International Book Year

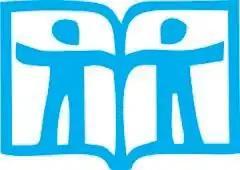
Logo

1972 was proclaimed International Book Year by the United Nations and made effective by UNESCO.